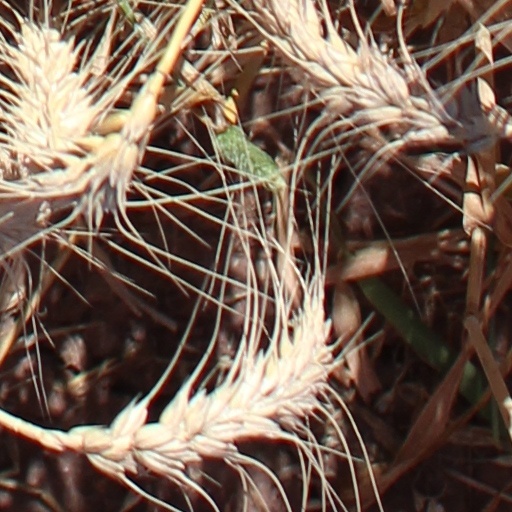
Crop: wheat